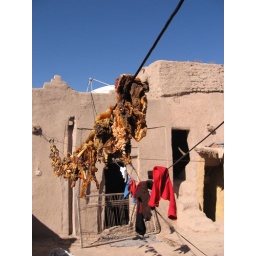
on the roof of a berber house in the kasbah